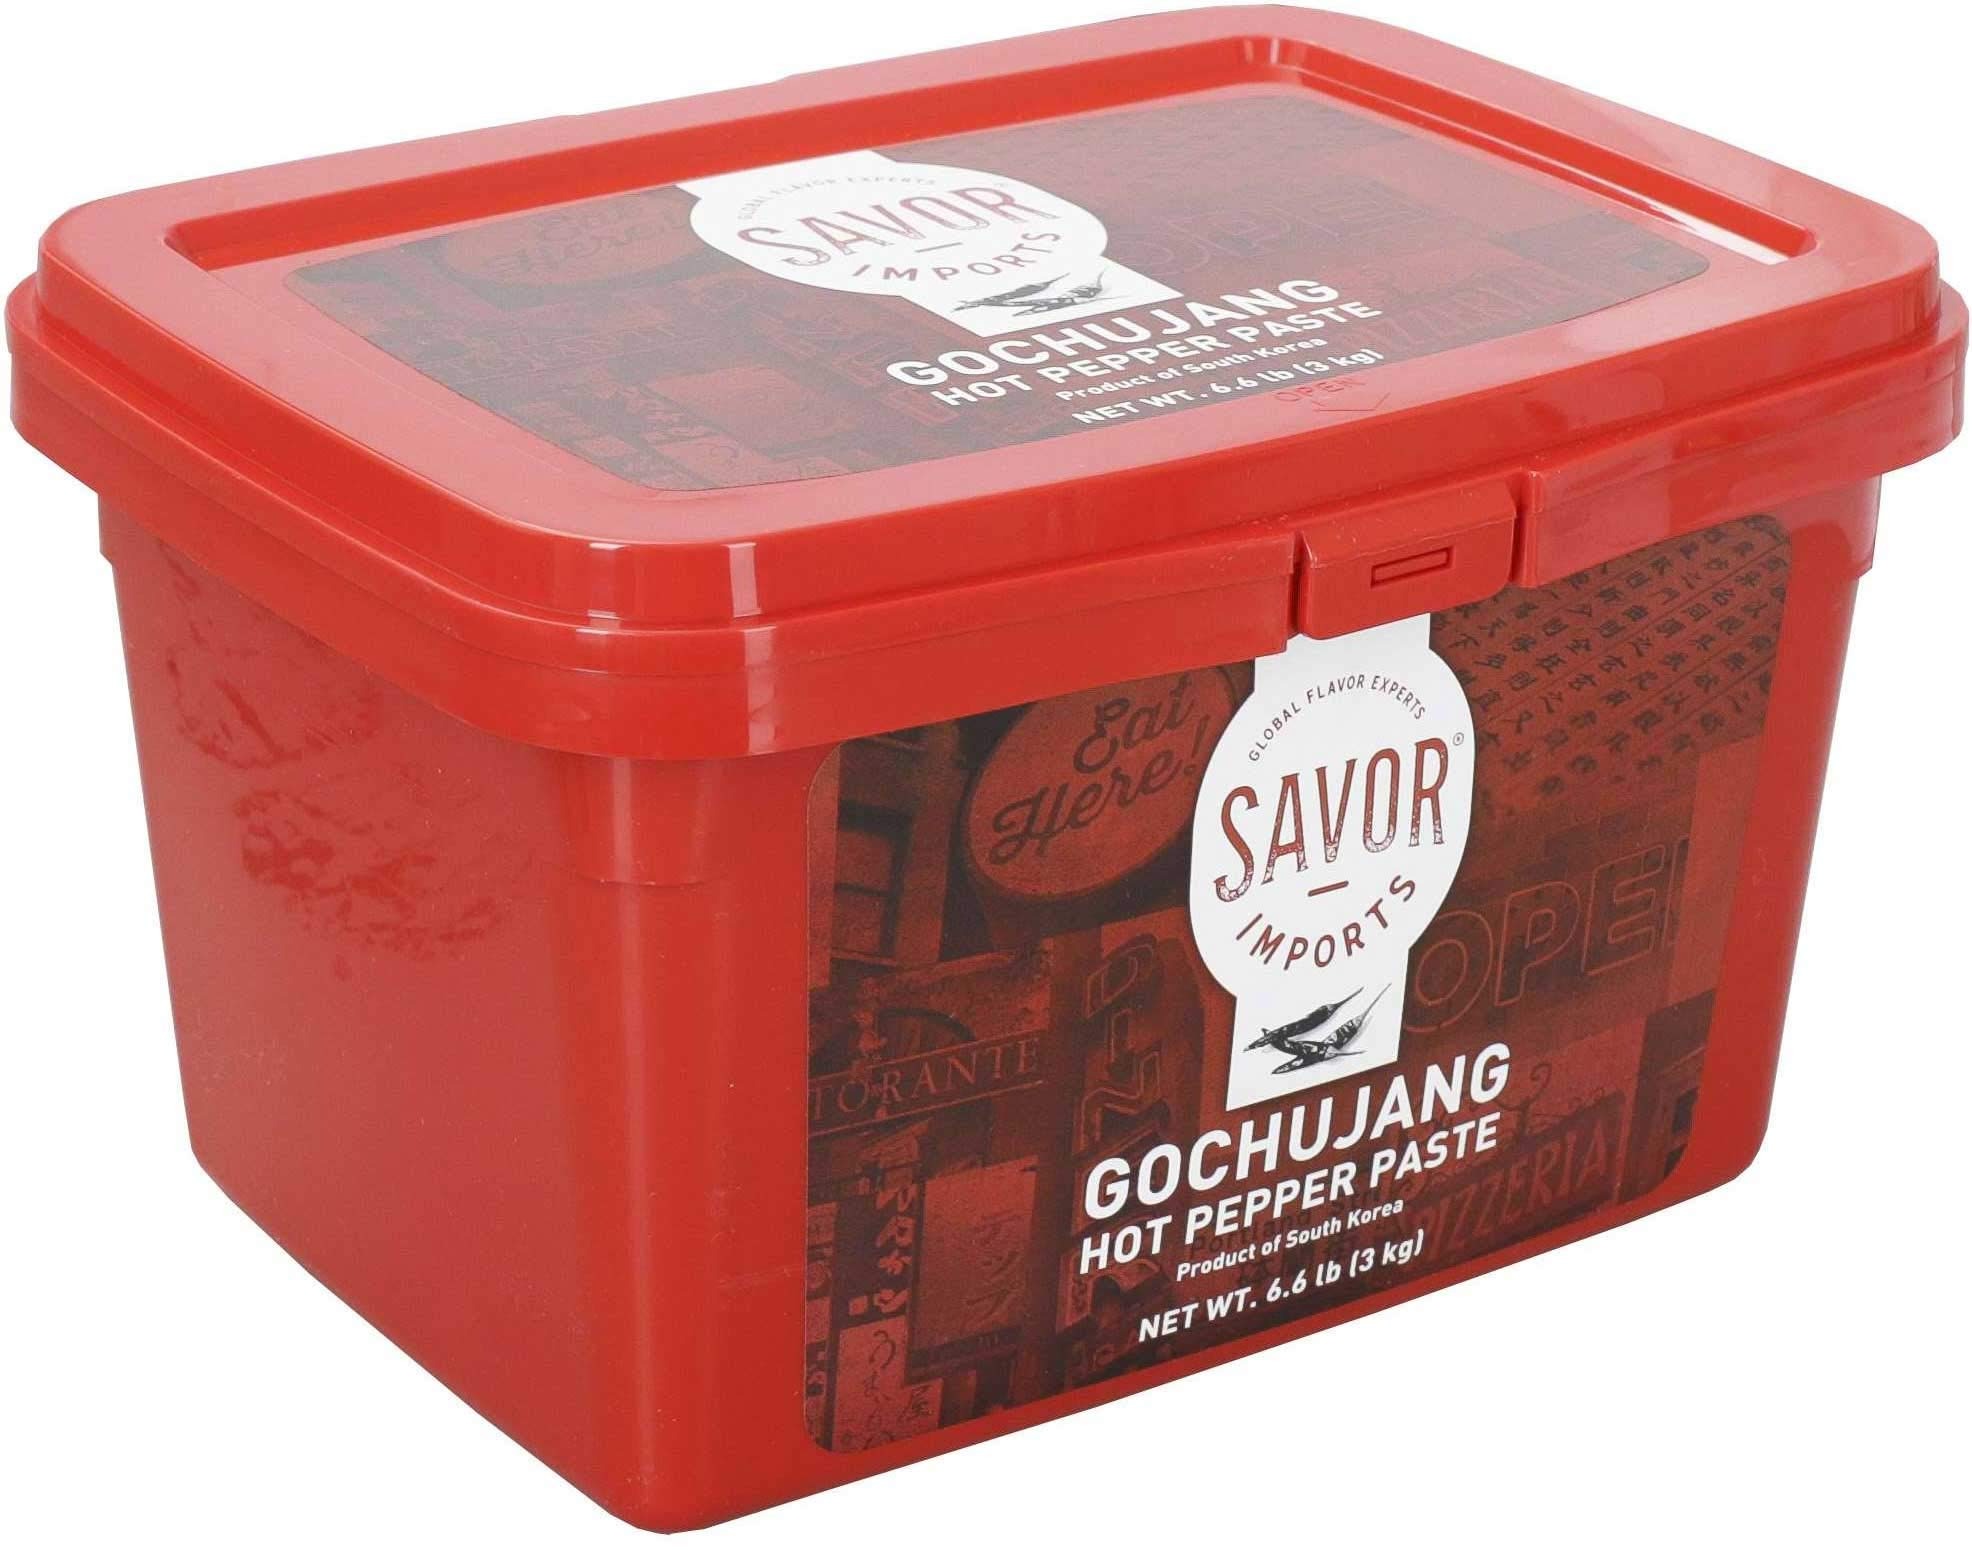
Item Name: Savor Brands Gold Gochujang Red Pepper Paste, 3000 Gram - 4 per case.
Bullet Point: Country of Origin: Korea Democratic People's Rep
Product Description: Features: Gochujang is a sweet and spicy paste that is a staple seasoning sauce in Korean cuisine. Gochujang is made from fermented soybean powder, red pepper powder, and various forms of rice. Use in traditional dishes such as bibimbap or to flavor fusion dishes.
Value: 423.2875
Unit: Ounce

Price: 146.17